Lâm Quang Thi

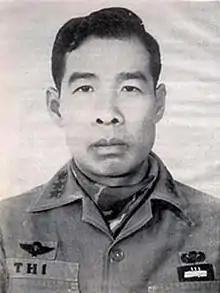

Lâm Quang Thi (7 May 1932 – 19 January 2021) was a Lieutenant general in the Army of the Republic of Vietnam during the Vietnam War.